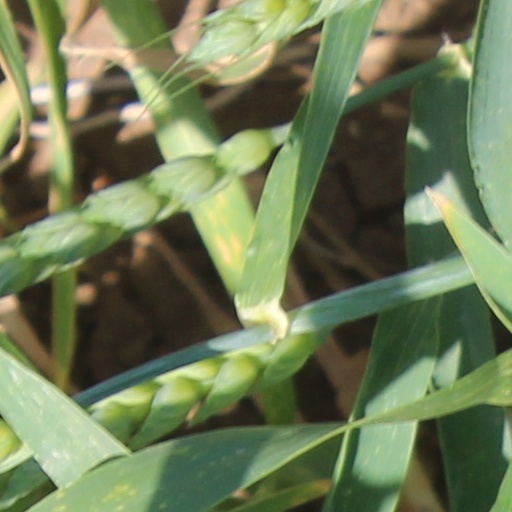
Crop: wheat